Government Palace, Dili

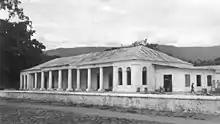
The old palace in 1940

The present Government Palace was constructed to replace an earlier government palace, built in Dili between 1874 and 1881 to be the official residence of the colonial governor. An elongated single-storey building with a colonnaded façade, the earlier palace ceased to be the official residence in 1886, when a new official residence, the Palácio de Lahane, was completed in the mountains south of Dili.